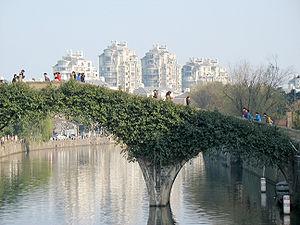
Yuyao est une ville de la province du Zhejiang en Chine. C'est une ville-district placée sous la juridiction administrative de la ville-préfecture de Ningbo. On y parle le wu.